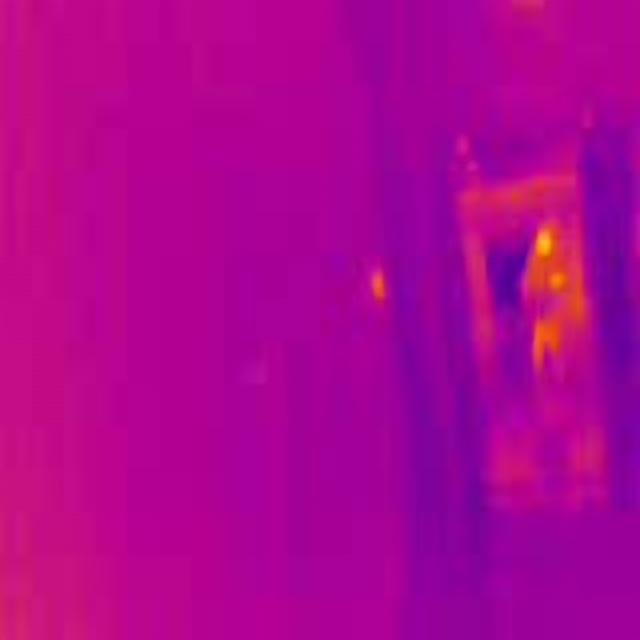
Detected objects:
label: person